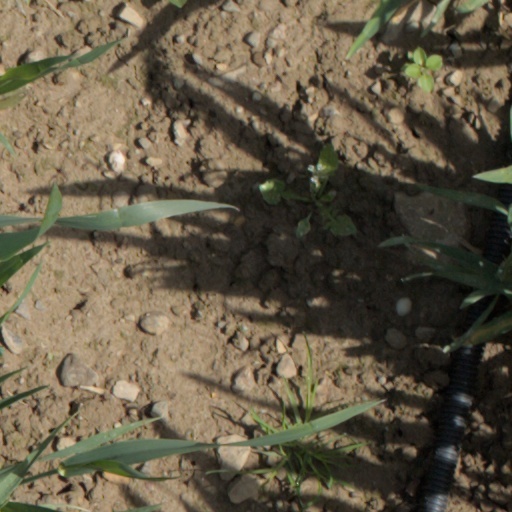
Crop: wheat